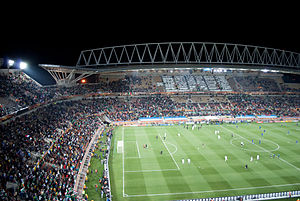
Peter Mokaba Stadium
Peter Mokaba Stadium er et fodboldstadion i den sydafrikanske by Polokwane. Stadionet skal stå færdig til VM i fodbold 2010, og da vil det have en kapacitet på 46.000. Stadionet er opkaldt efter Peter Mokaba som var leder af ANC Youth League.